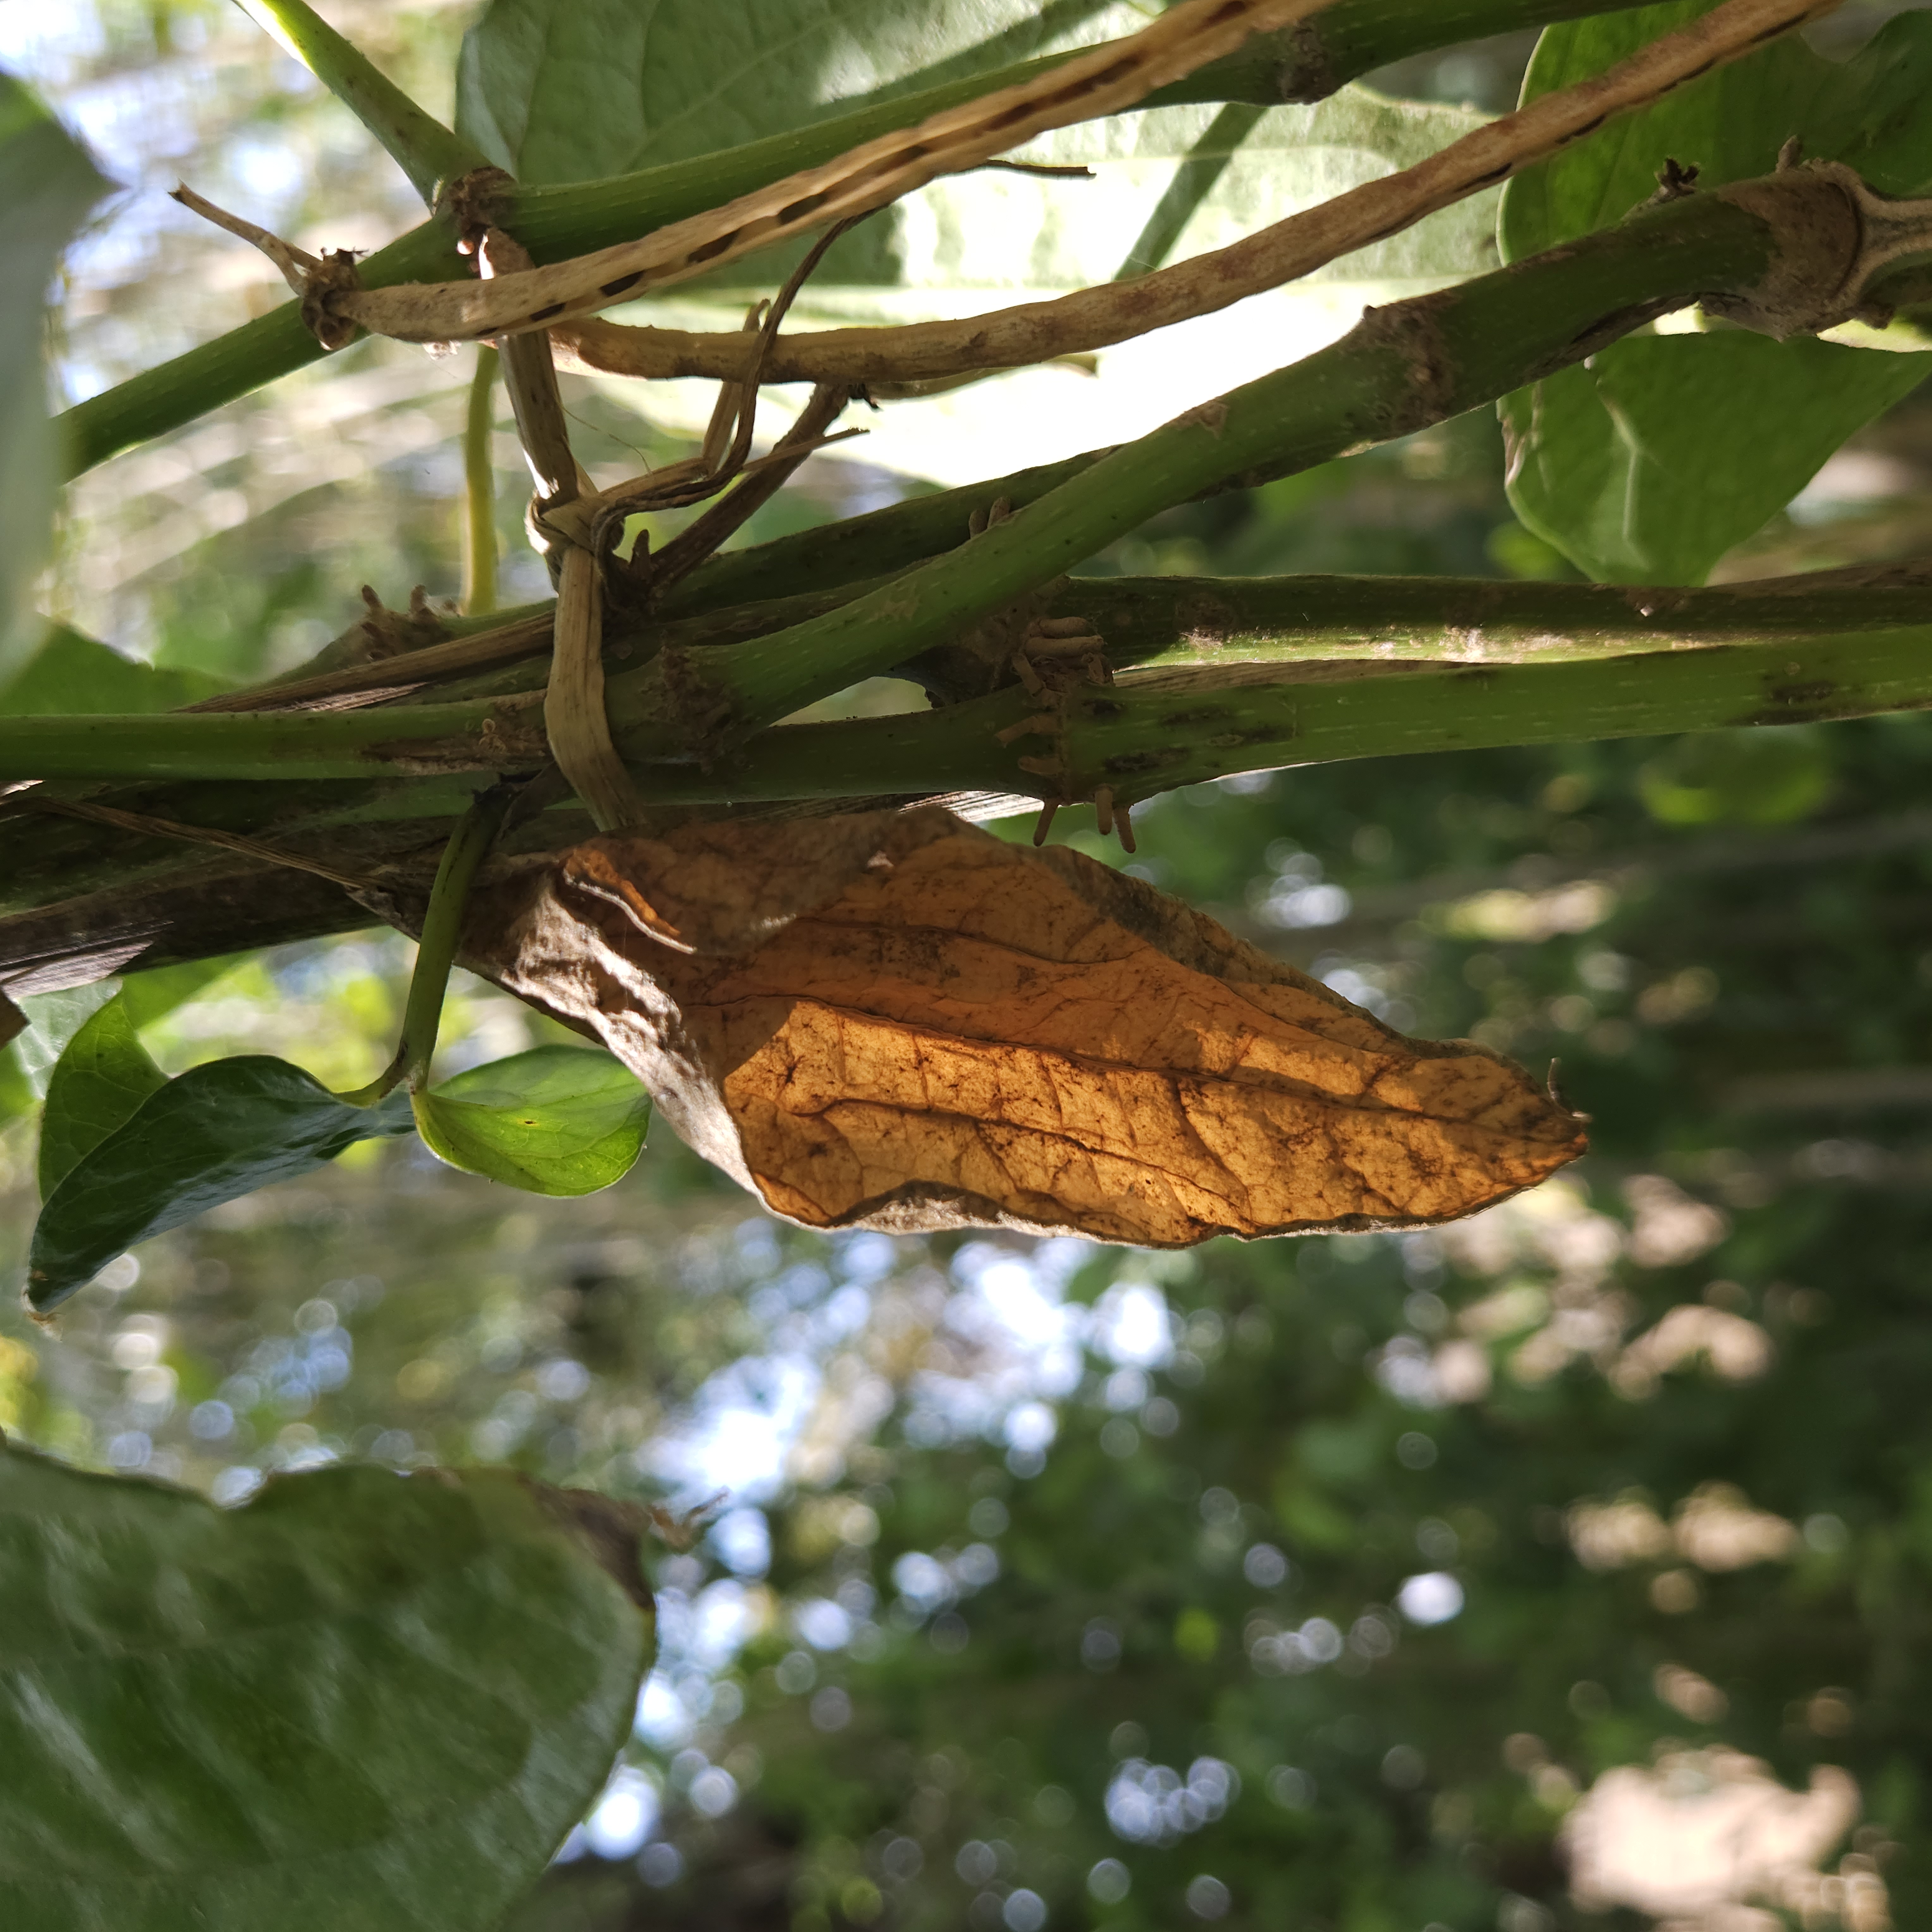
Label: Dried